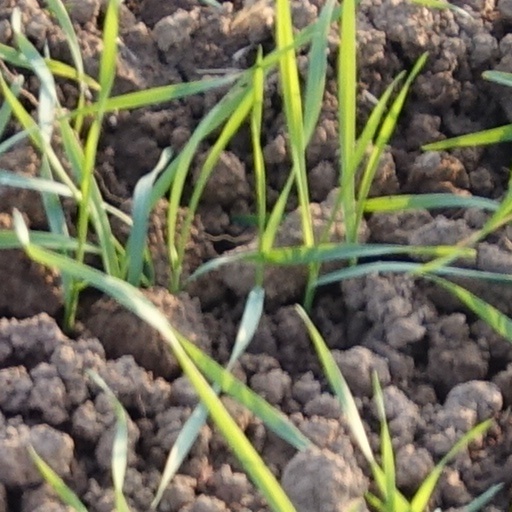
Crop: wheat